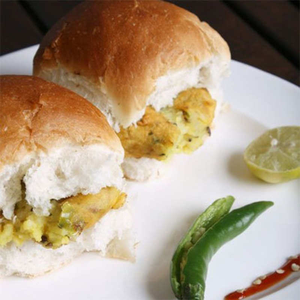
Dish: vadapav